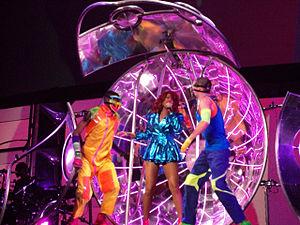
The Loud Tour : Live At The O₂ Arena est le deuxième album vidéo enregistré en direct de l'artiste barbadienne Rihanna, sorti le 13 décembre 2012 par Def Jam Recordings. Le DVD/disque Blu-ray nous montre son concert qui eut lieu au O2 Arena de Londres et faisant partie du Loud Tour qui a été mis en place dans l'objectif de promouvoir son cinquième album studio, Loud. La liste des morceaux inclut aussi des chansons de ses précédents albums tels que Good Girl Gone Bad et Rated R. Le film a été réalisé par Nick Wickham et produit par Ciarra Pardo et Emer Patten.